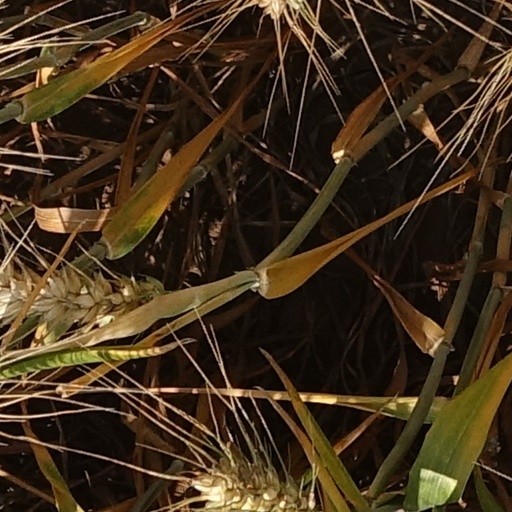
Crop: wheat